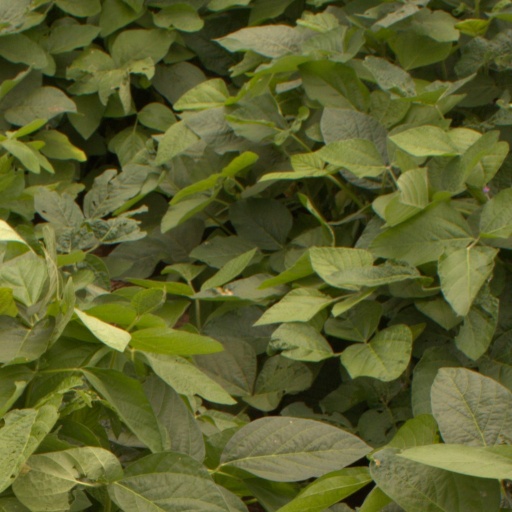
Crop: soybean